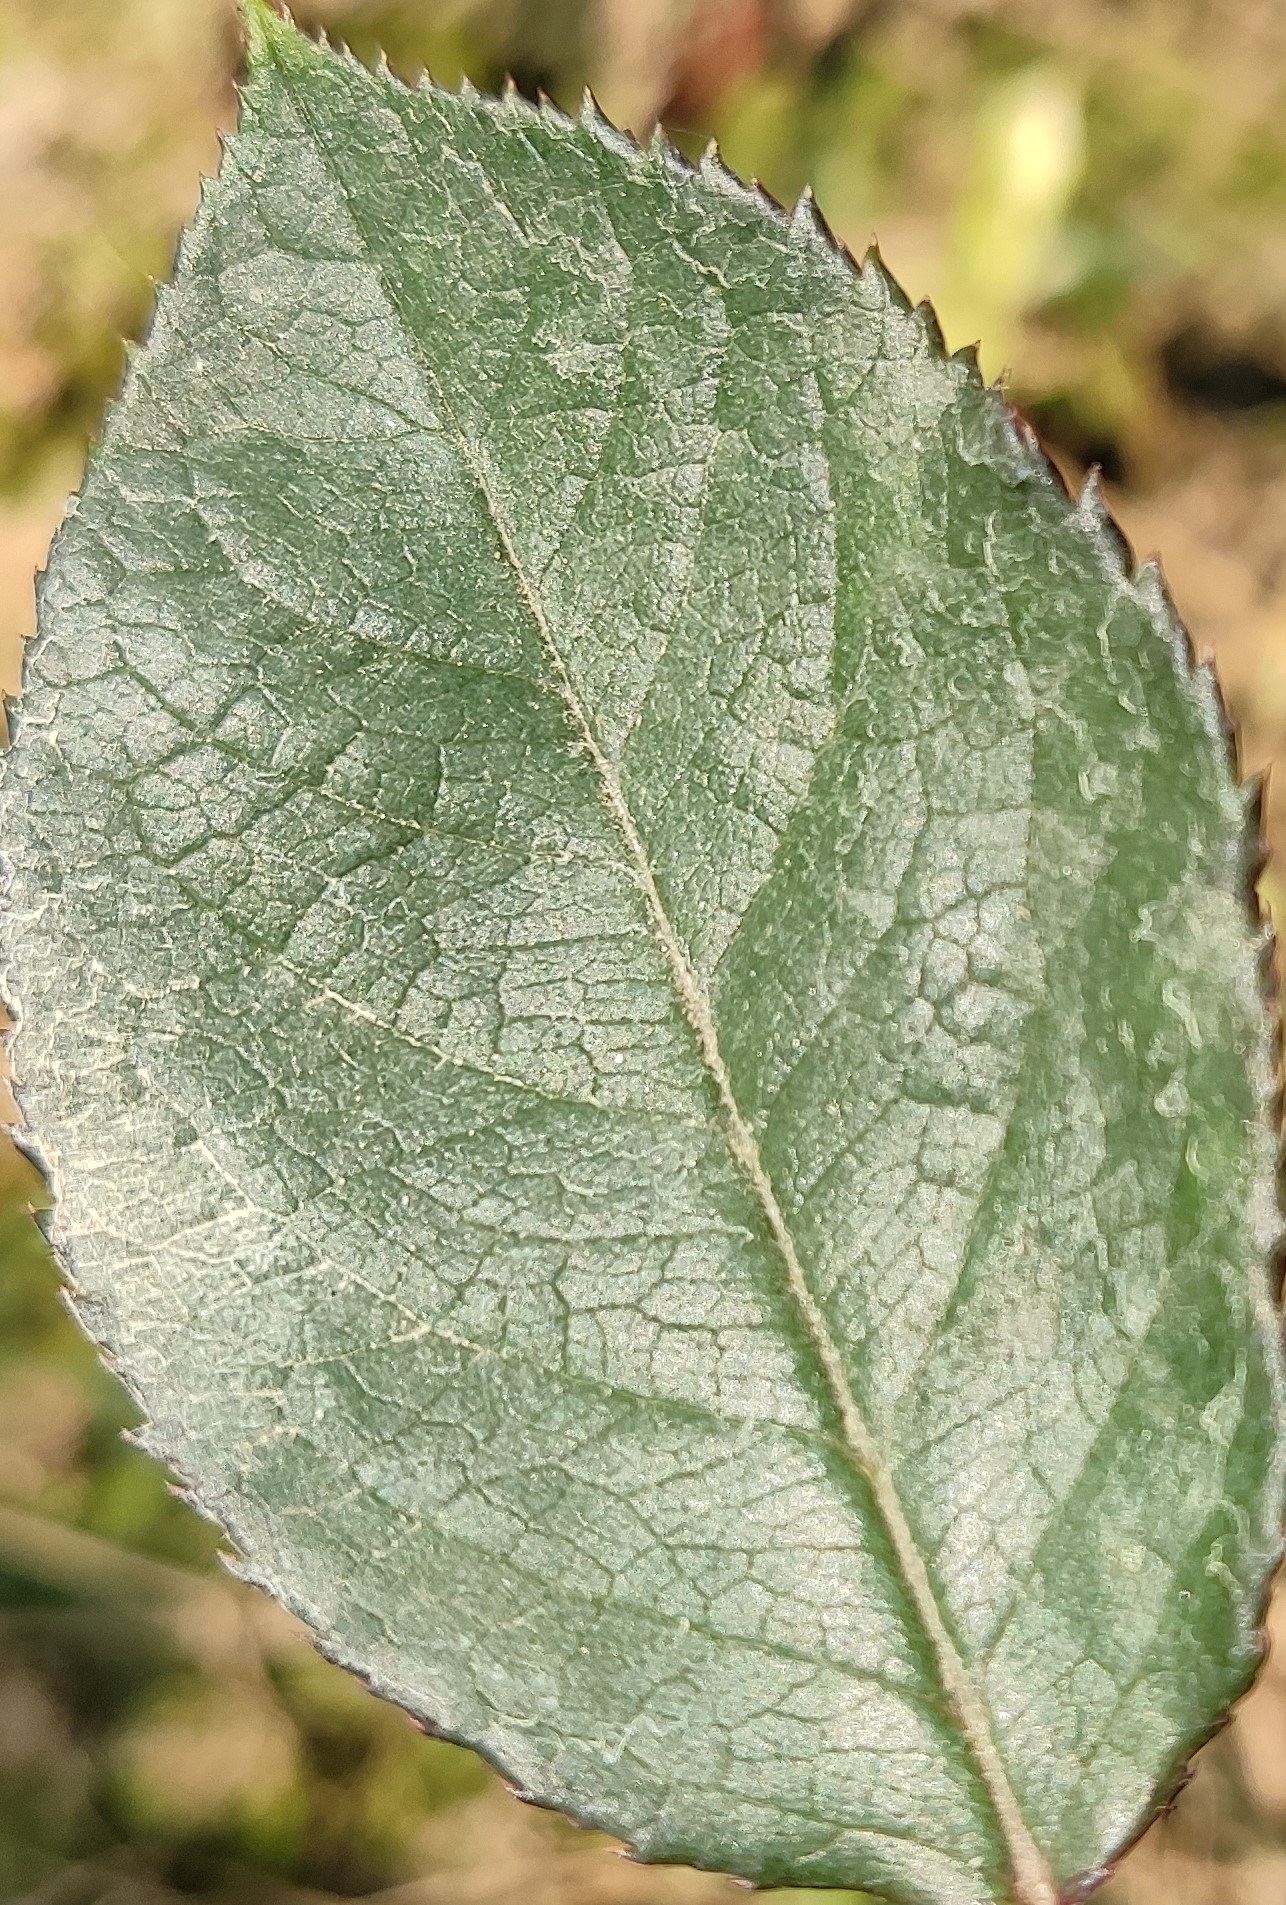
Label: Fresh Leaf